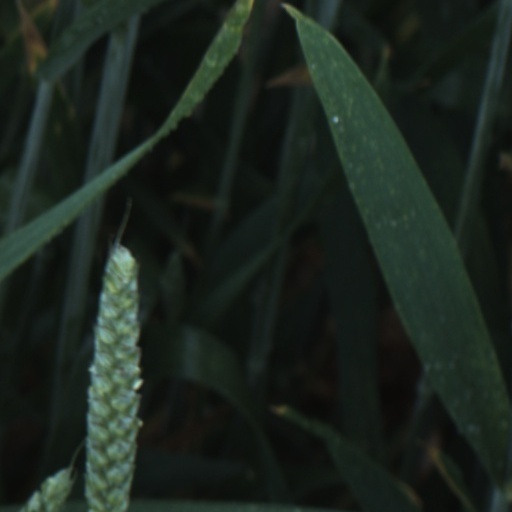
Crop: wheat